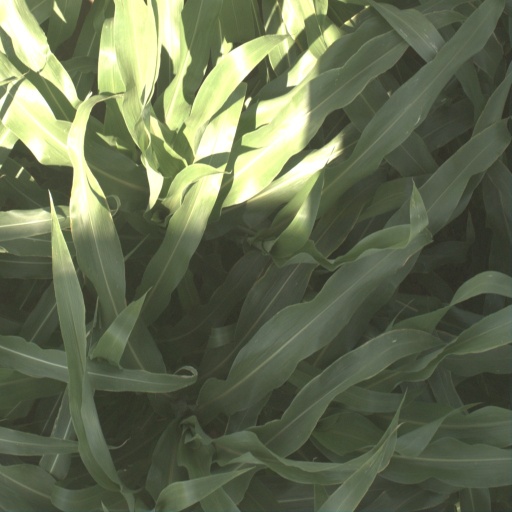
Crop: sorghum